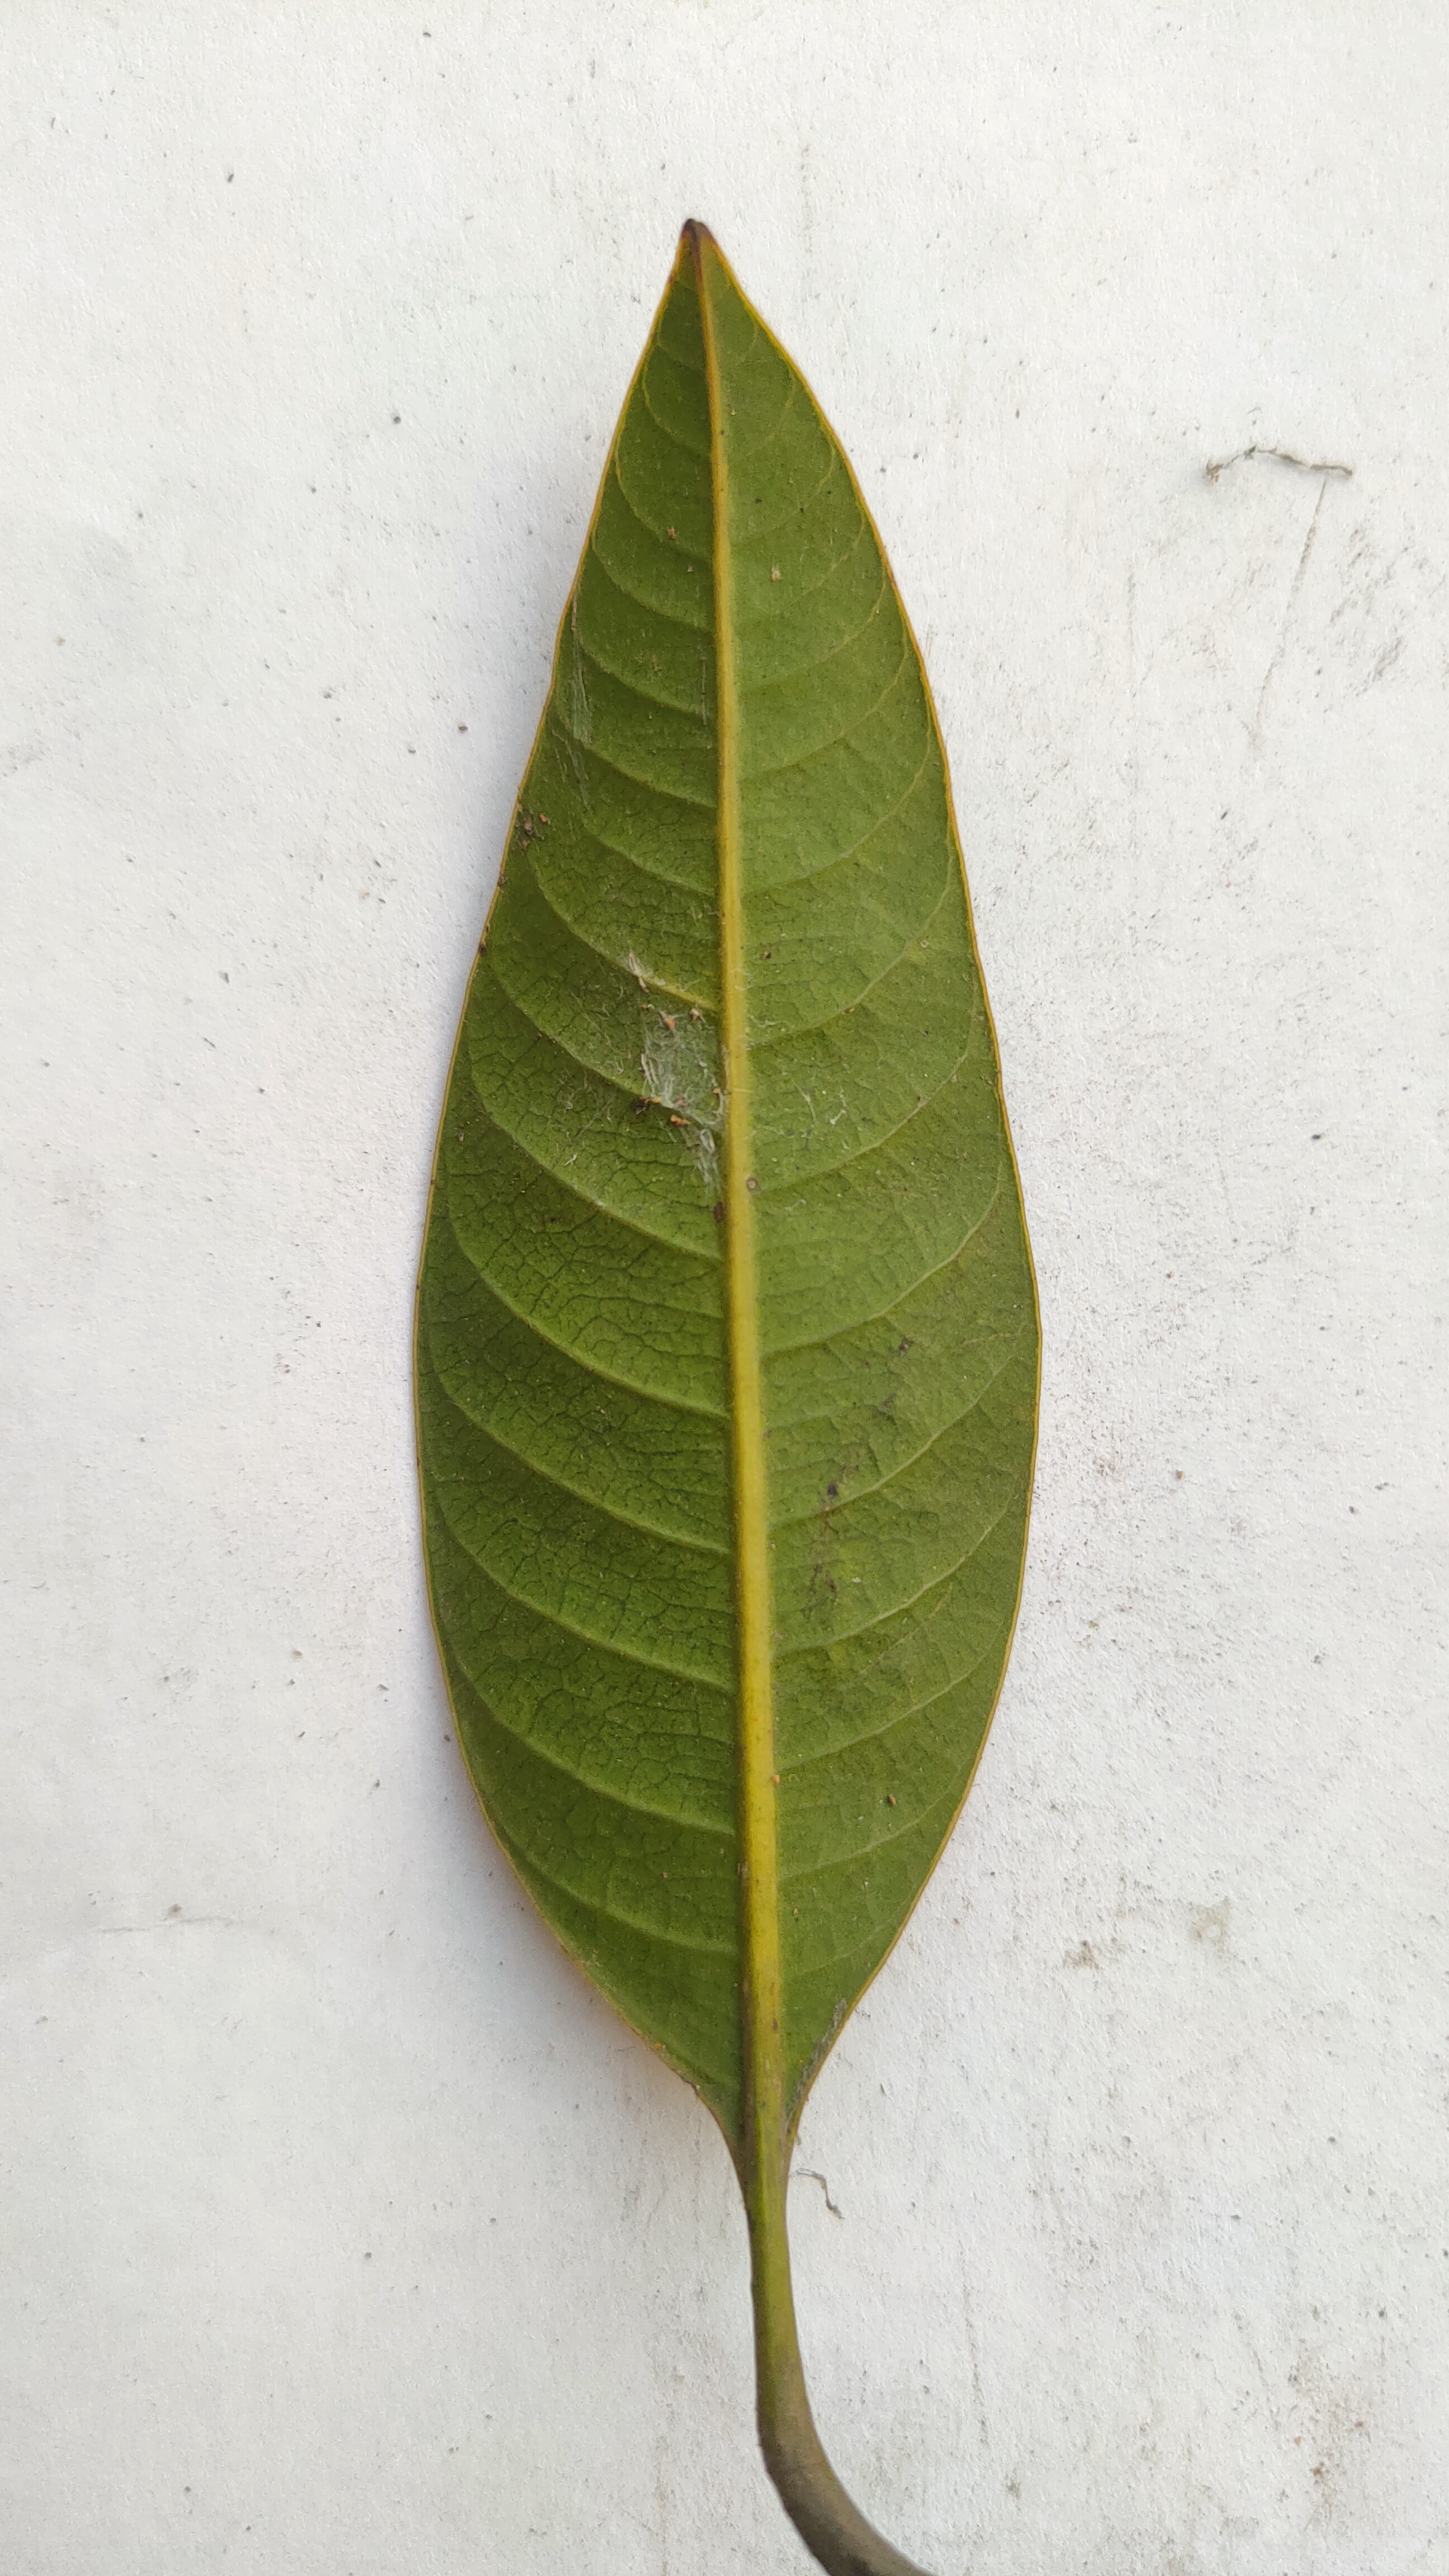
Leaf variety: Mango